Higher education in Nova Scotia

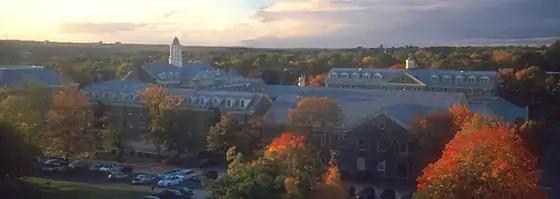
University of King's College in Autumn with Castine Way along the foreground

In 1789, the University of King's College was founded by Anglican United Empire Loyalists in Windsor, Nova Scotia. It is Canada's first chartered university and the oldest English-speaking university in the Commonwealth outside of the United Kingdom. At the outset, King's College discouraged non-Anglicans from attending with Protestant and Catholic colleges emerging as a result. The first universities were intended primarily to preserve British traditions against American republicanism. Secondly, they were to educate clergymen. King's College would be granted its Royal Charter from King George III to grant degrees in 1802 and the first student graduated in 1807. The King's College, however, did not have a long lifespan and crumbled as a result of the war which gained America her independence from Britain. This college was later re-instated as Columbia University.